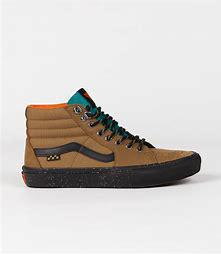
Brand: Vans
Model: Skate